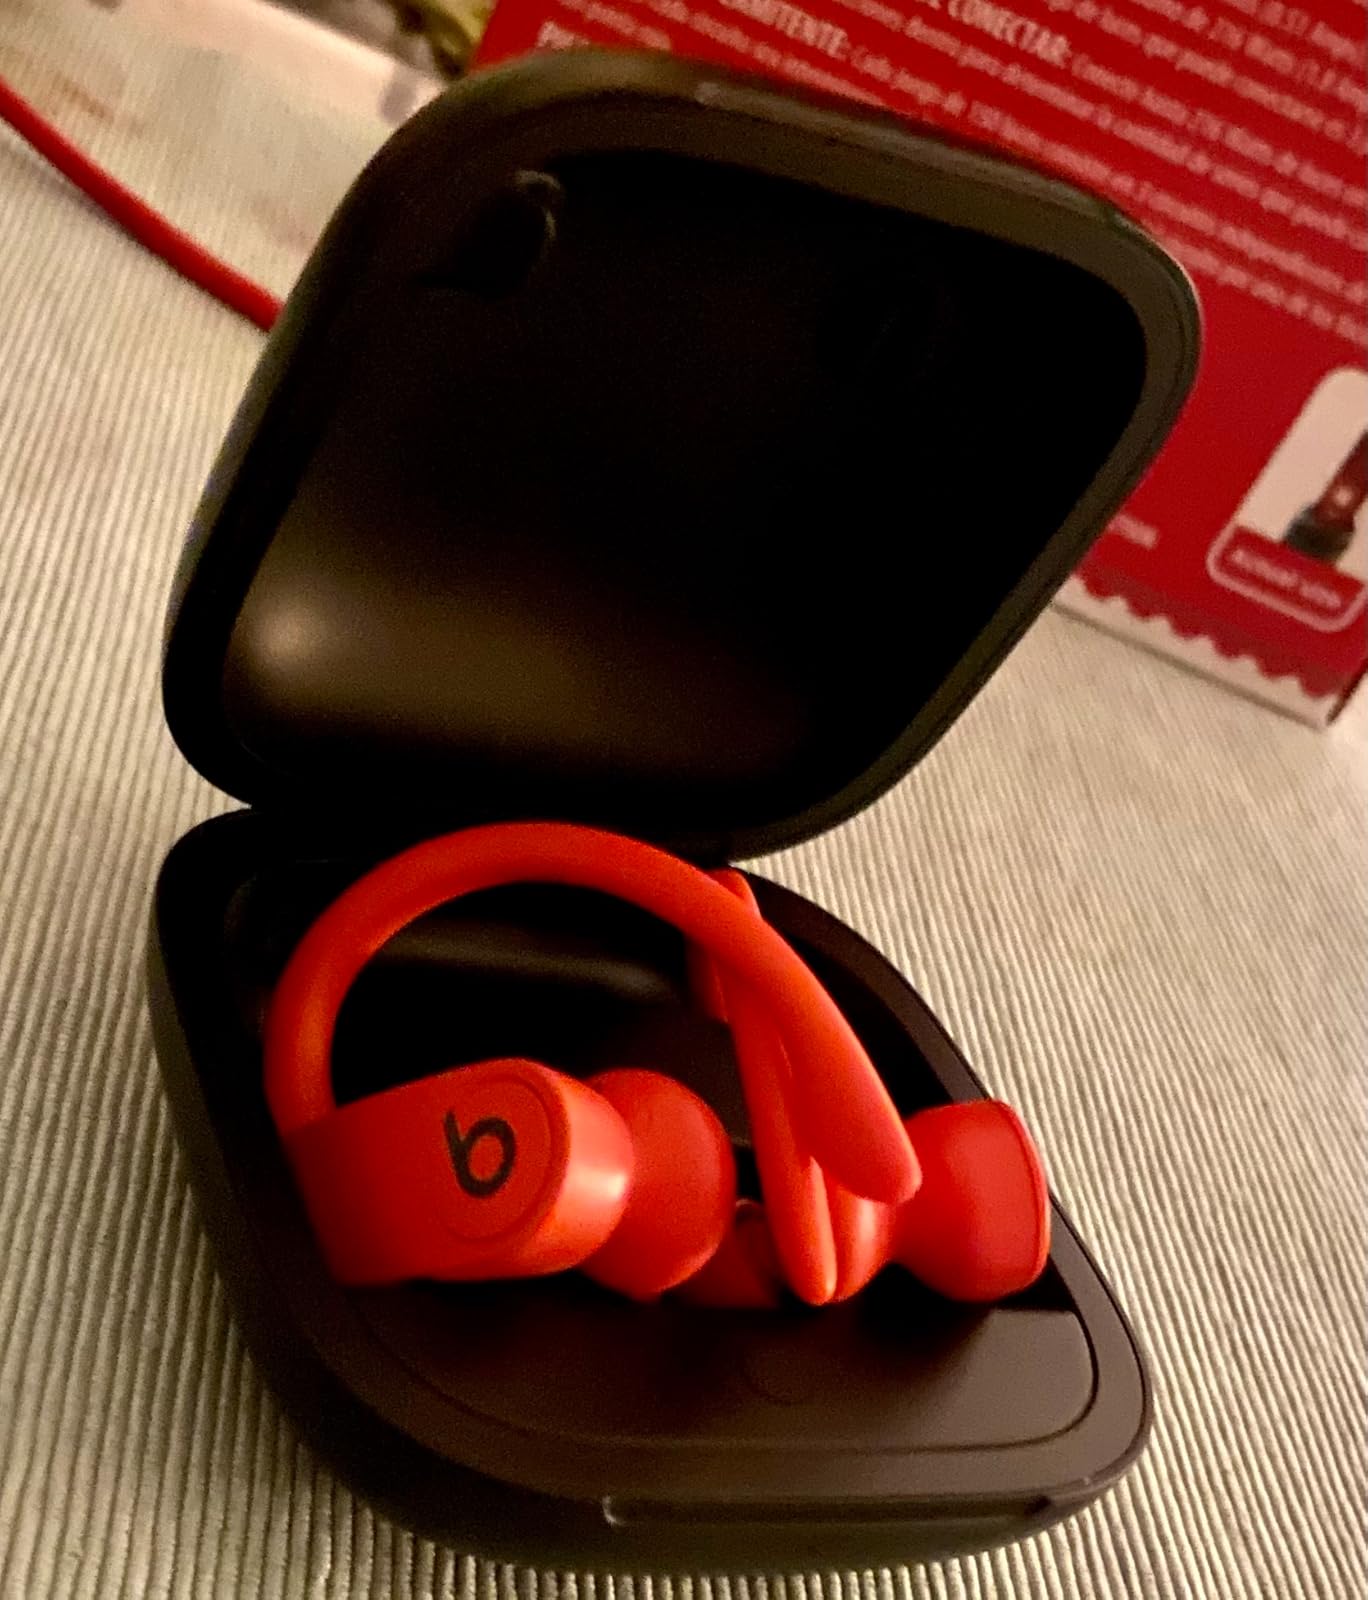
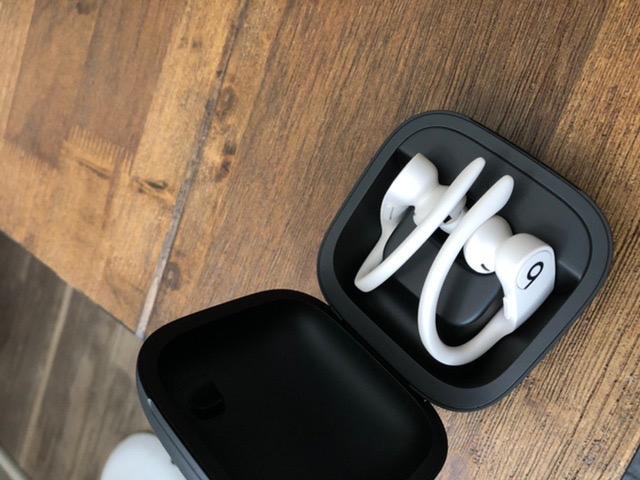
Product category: earbuds
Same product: no